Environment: real
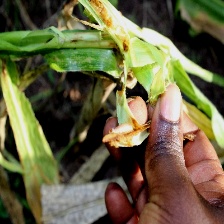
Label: fall_armyworm